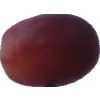
Label: pink_grape